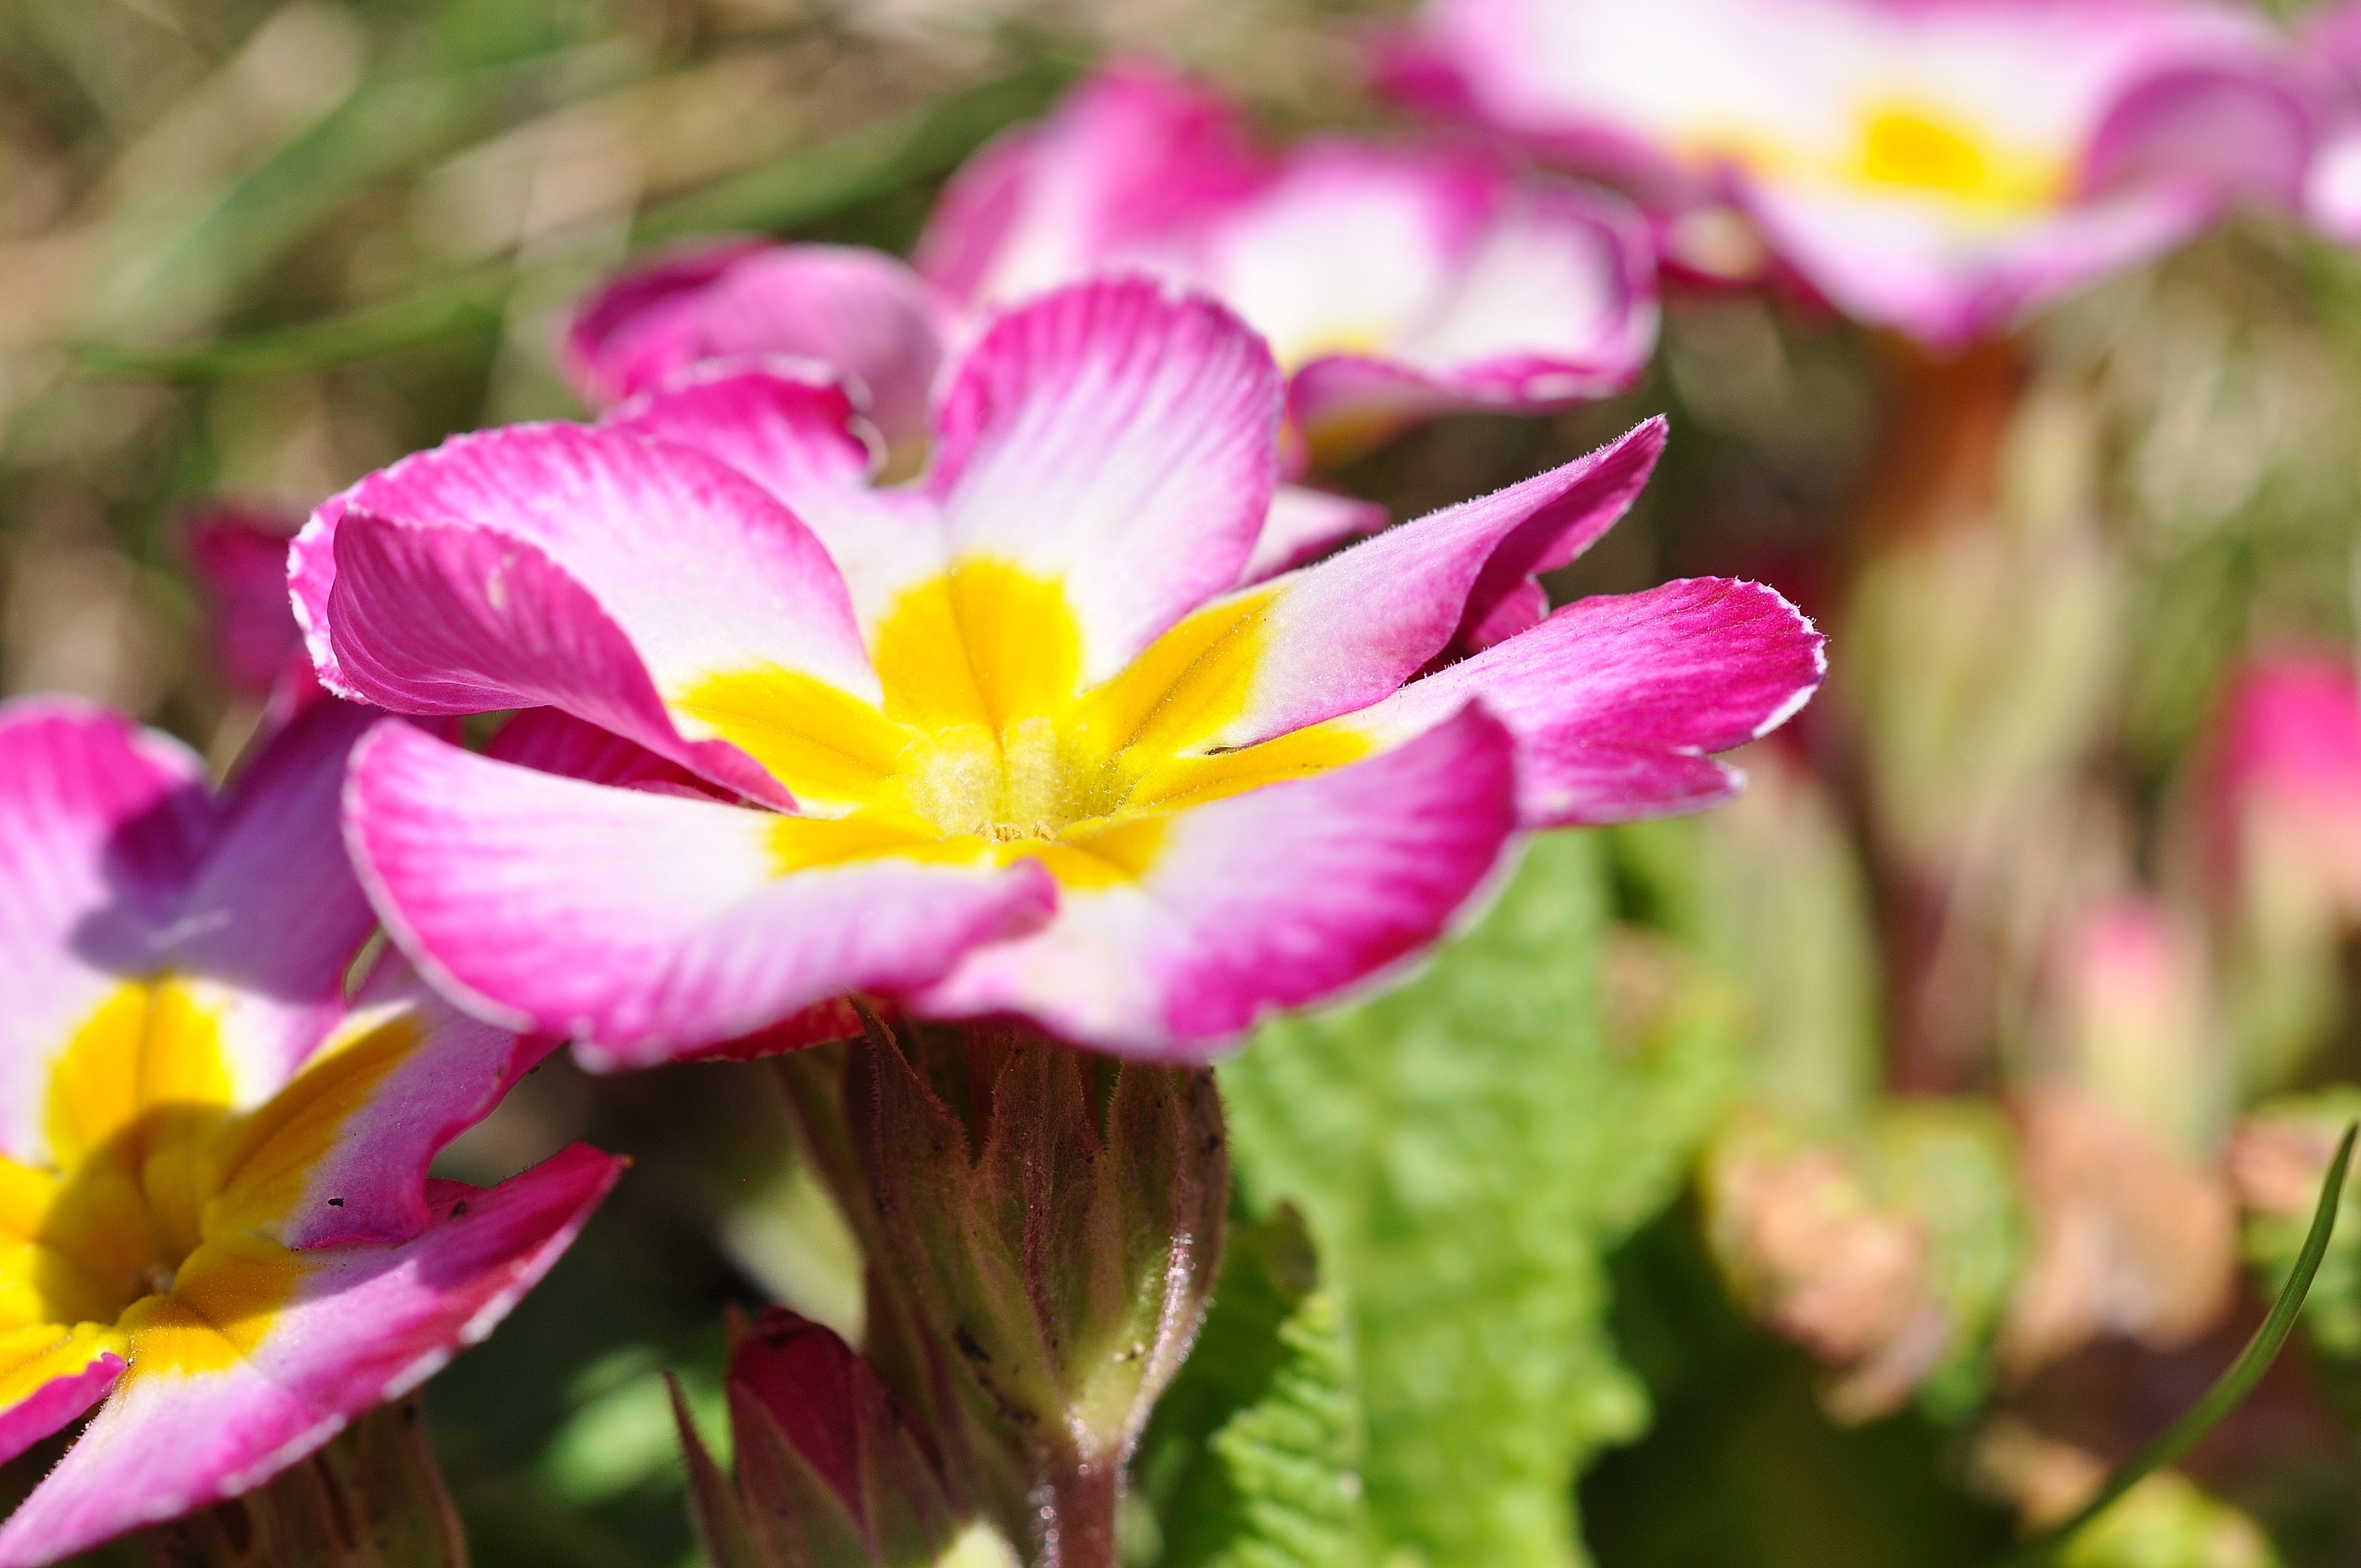
nature, blossom, plant, flower, petal, bloom, botany, garden, pink, close, flora, wildflower, primrose, macro photography, flowering plant, land plant